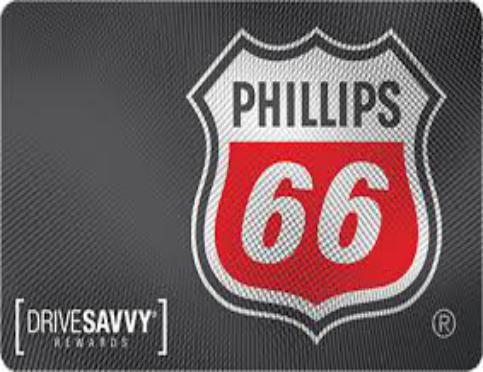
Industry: Transportation